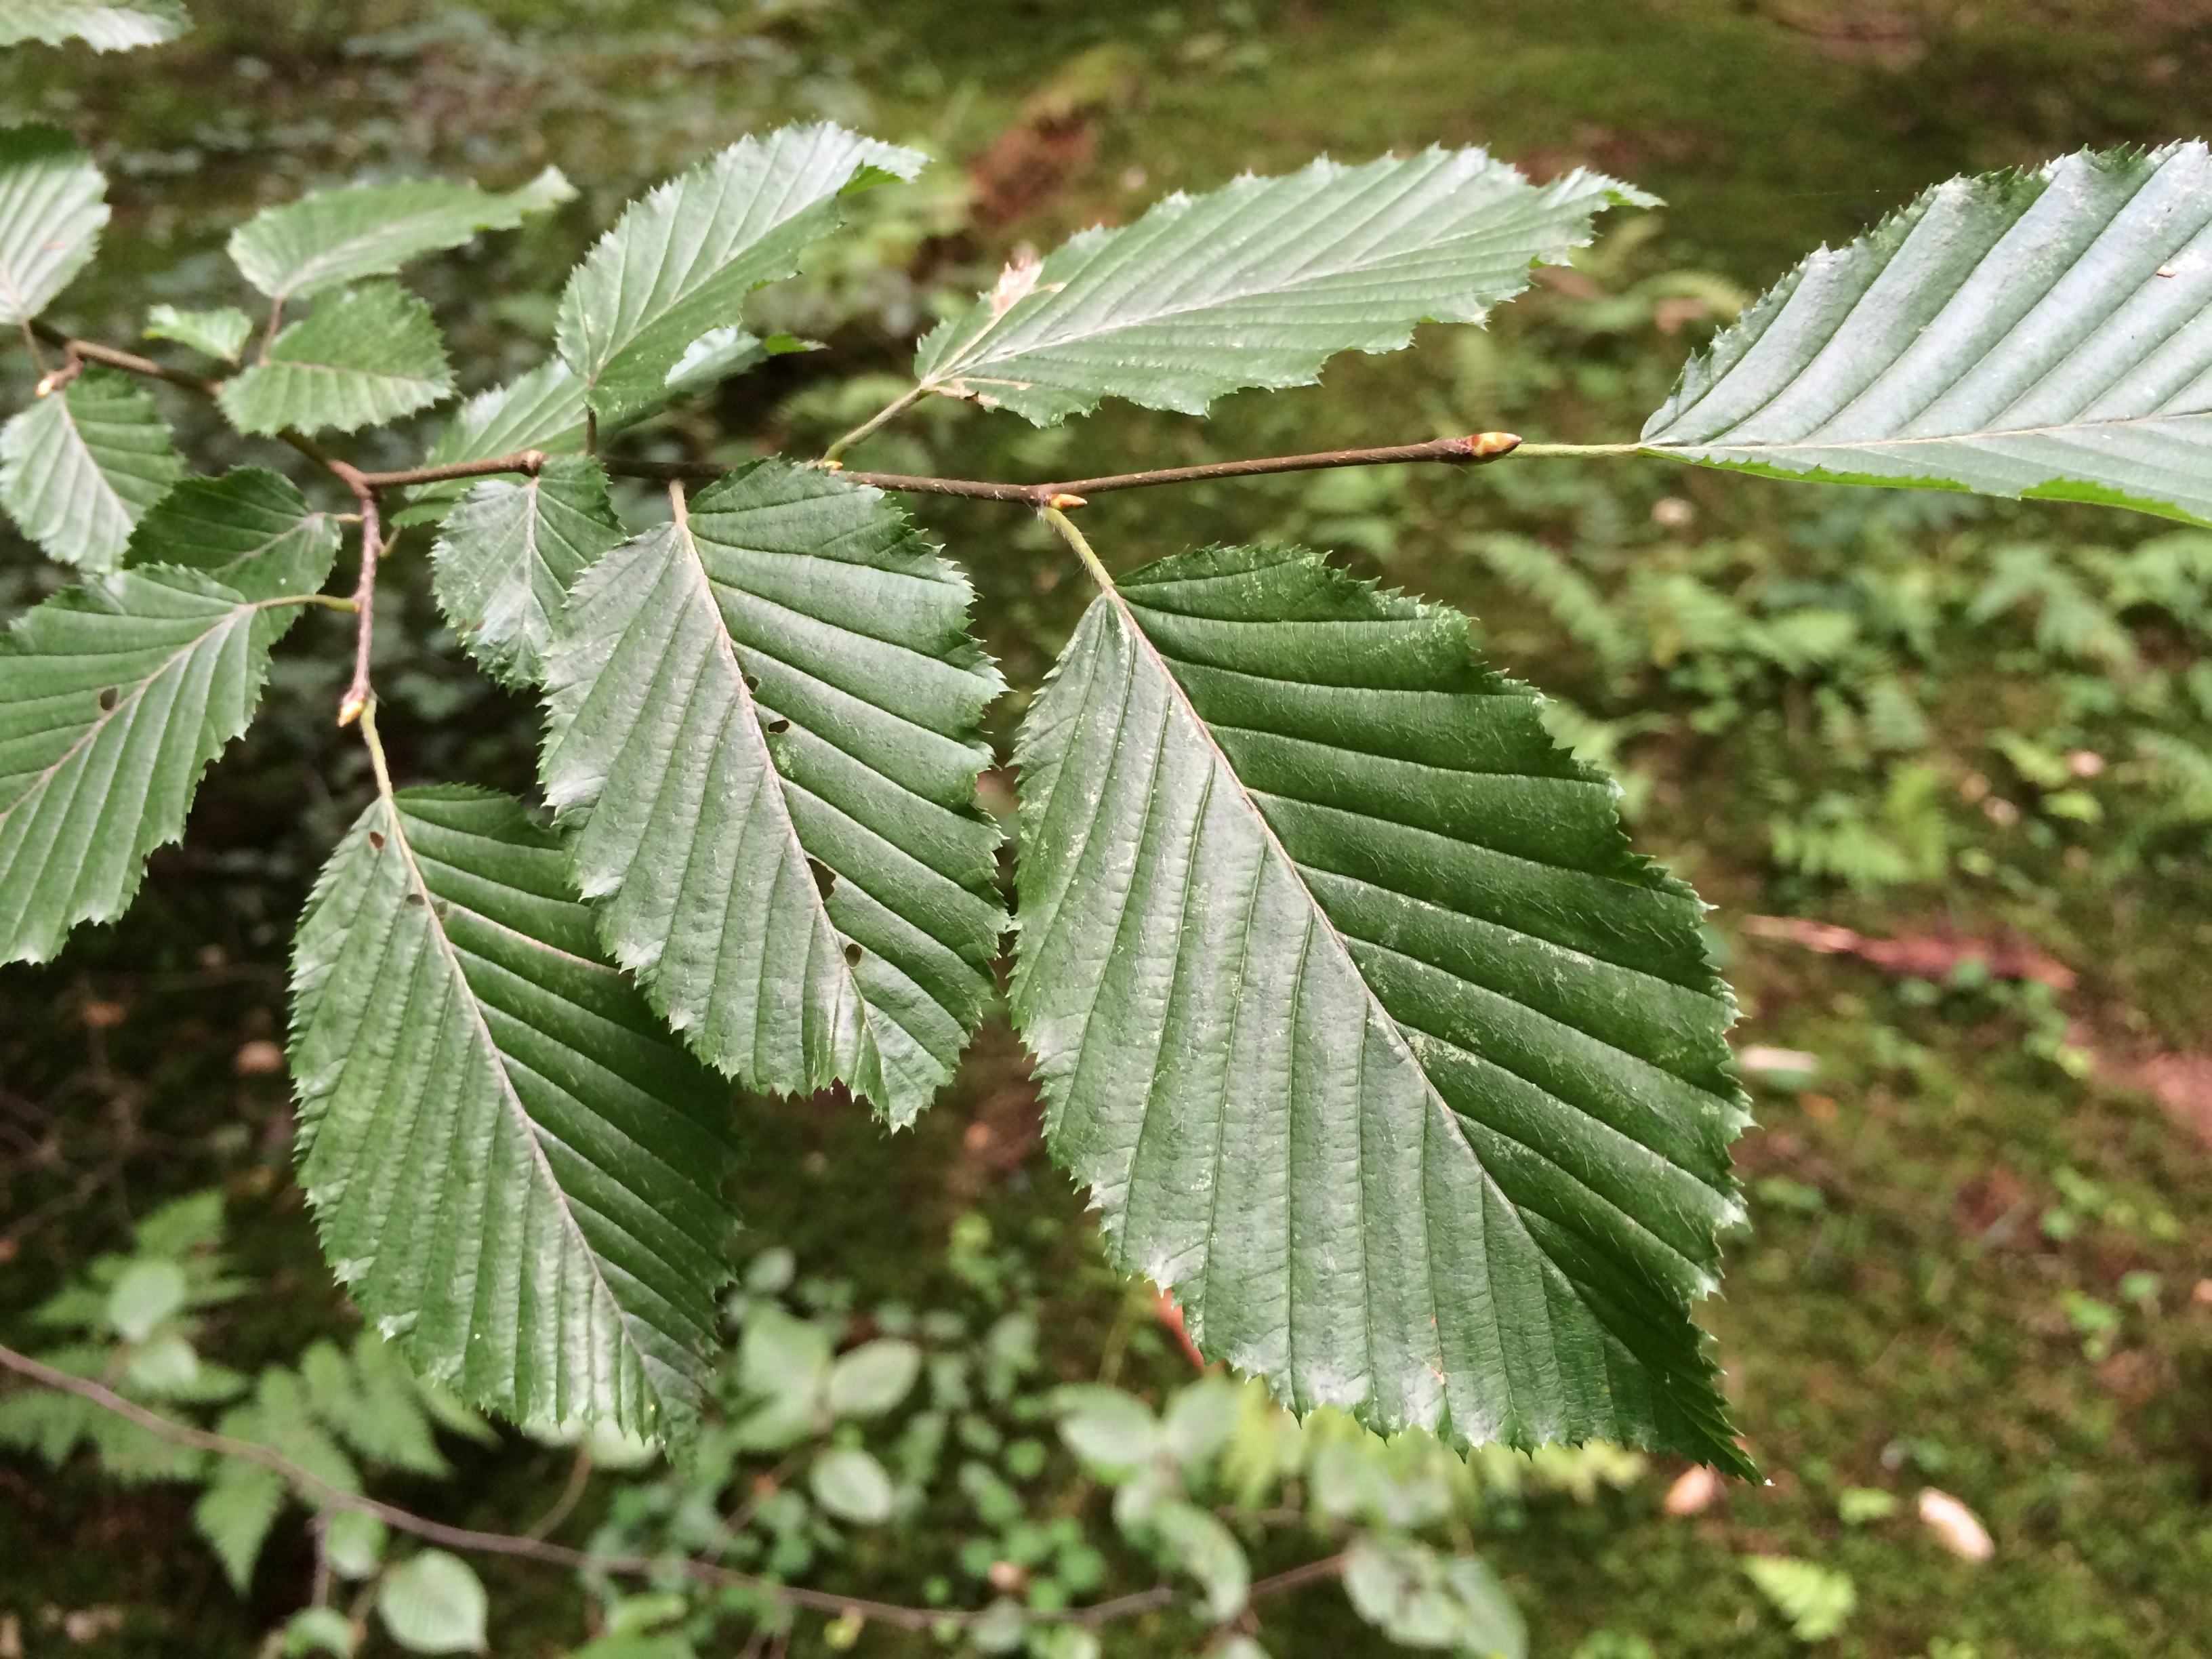
tree, nature, branch, plant, sun, leaf, flower, green, produce, botany, deciduous tree, leaves, shrub, deciduous, viburnum, beech, flowering plant, beech leaves, elm family, woody plant, land plant